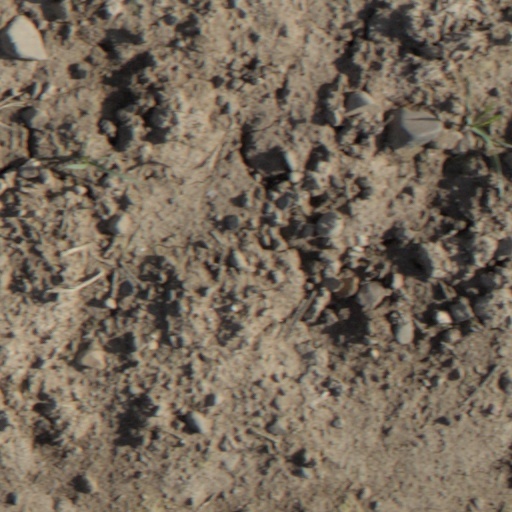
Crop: wheat